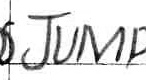
Label: jump